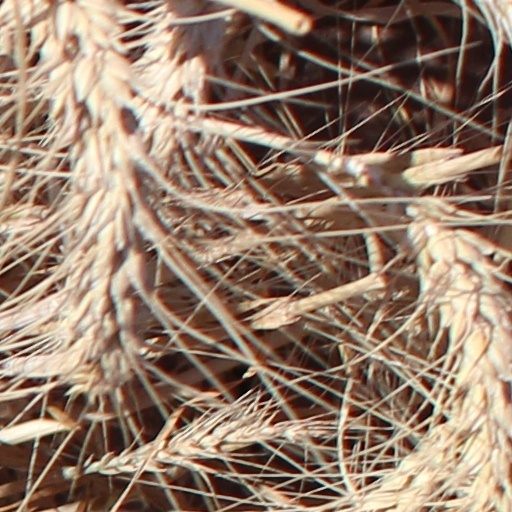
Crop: wheat